San Francesco d'Assisi, Enna

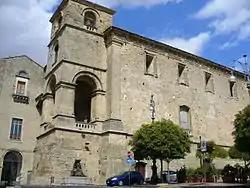
Facade of church

San Francesco d'Assisi (St Francis of Assisi) is the Roman Catholic church and adjacent convent in the town of Enna, in the region of Sicily, Italy.